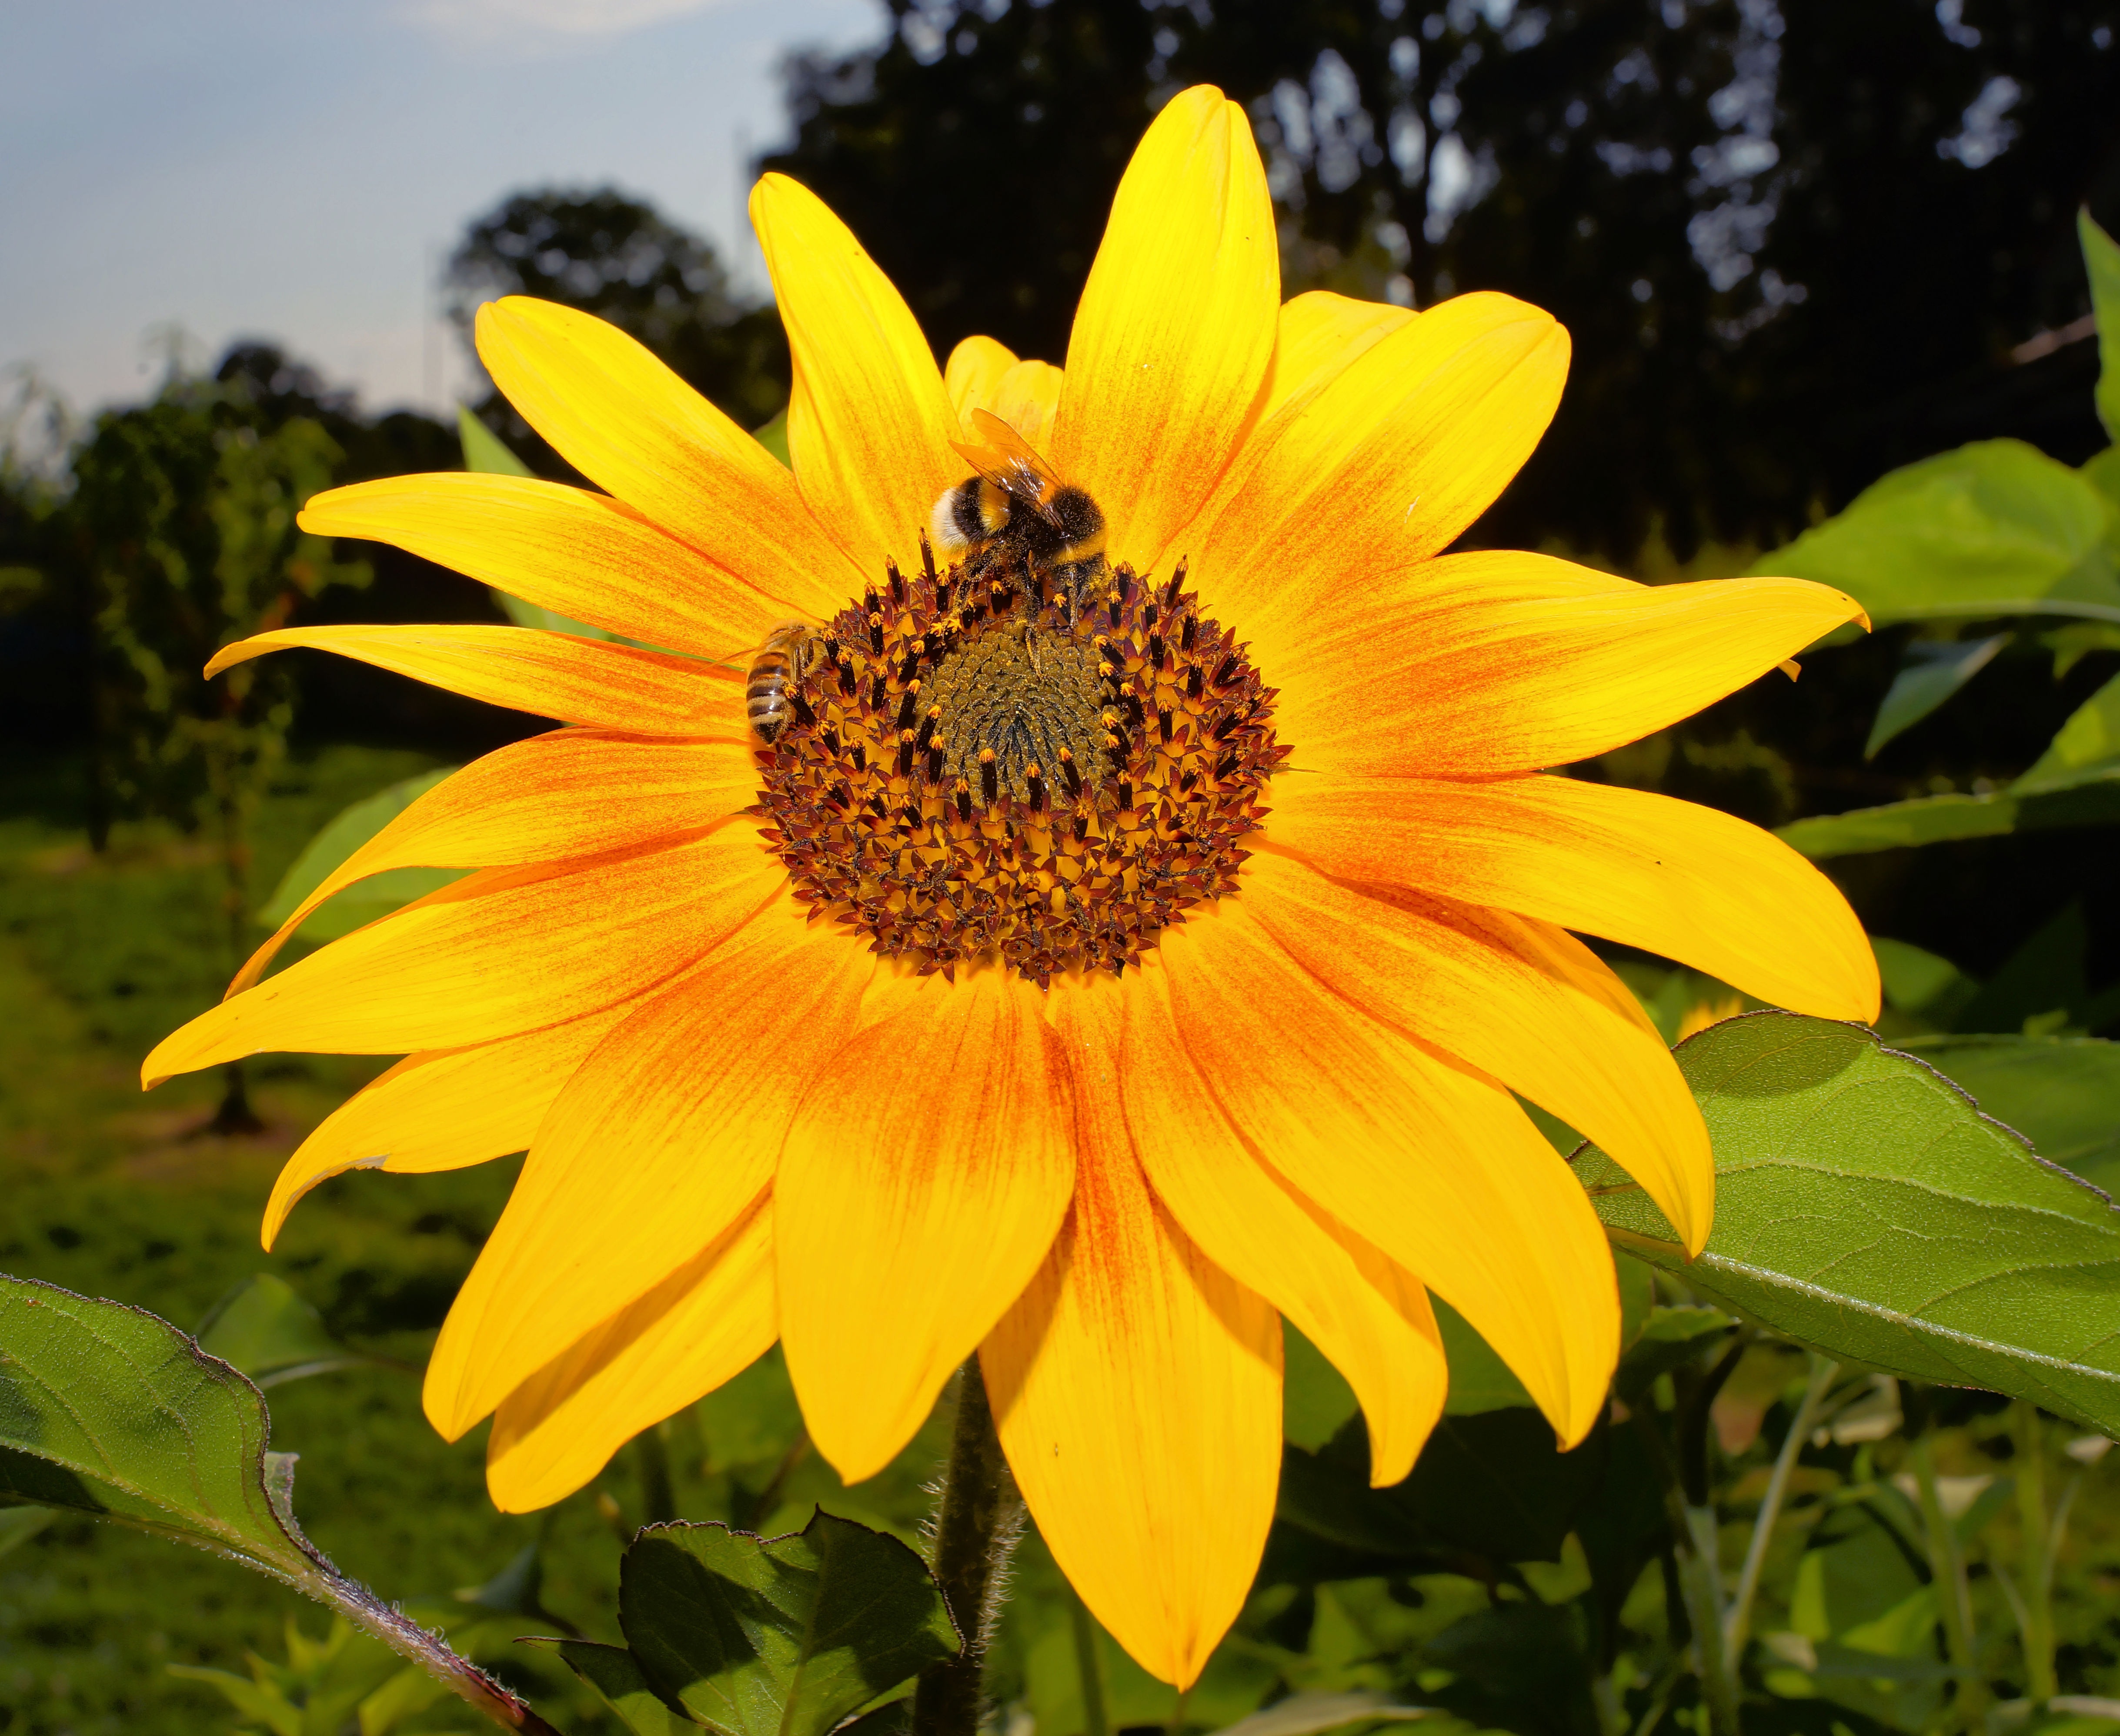
nature, blossom, plant, field, flower, petal, bloom, summer, pollination, color, botany, colorful, yellow, garden, close, flora, sunflower, yellow flower, wildflower, bee, sun flower, mood, hummel, back light, macro photography, flowering plant, daisy family, annual plant, land plant